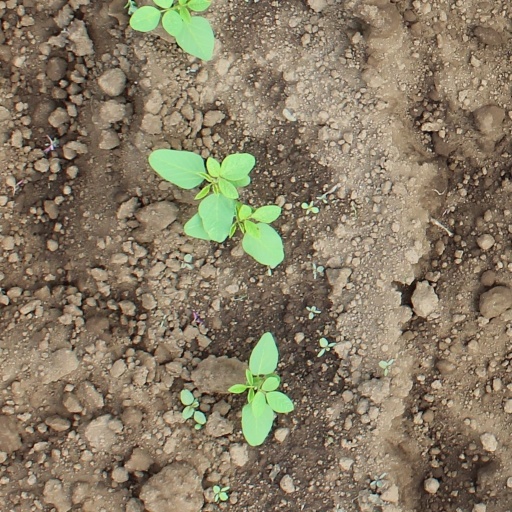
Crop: soybean